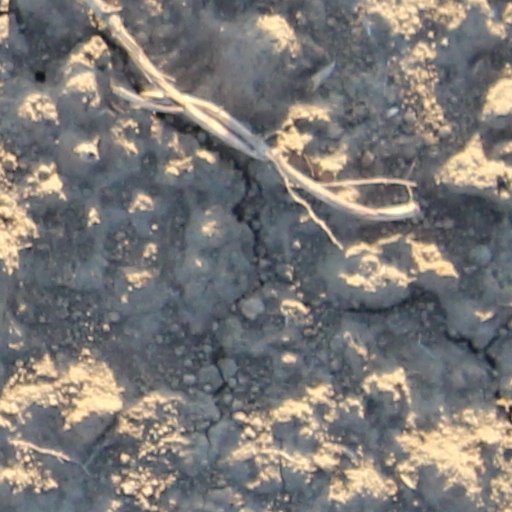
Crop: wheat